2012 Slovenian presidential election

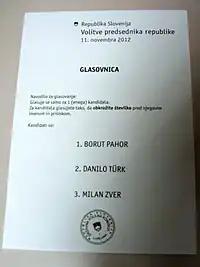
Ballot paper in the first round of voting. The sequence of candidate options was determined via lottery.

Danilo Türk, the incumbent president, announced that he would seek re-election for a second term as an independent candidate and submitted over 13,000 signatures of support to the election commission. Türk, a former United Nations diplomat and professor at the Faculty of Law of the University of Ljubljana, entered the 2007 election as an independent candidate with the support of five political parties. Narrowly placing second in the first round, Türk won the second round in a landslide, defeating Lojze Peterle.